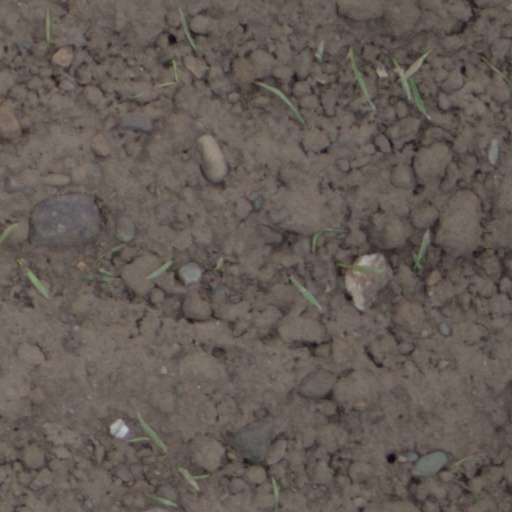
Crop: wheat